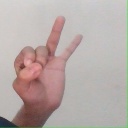
अक्षर: ण